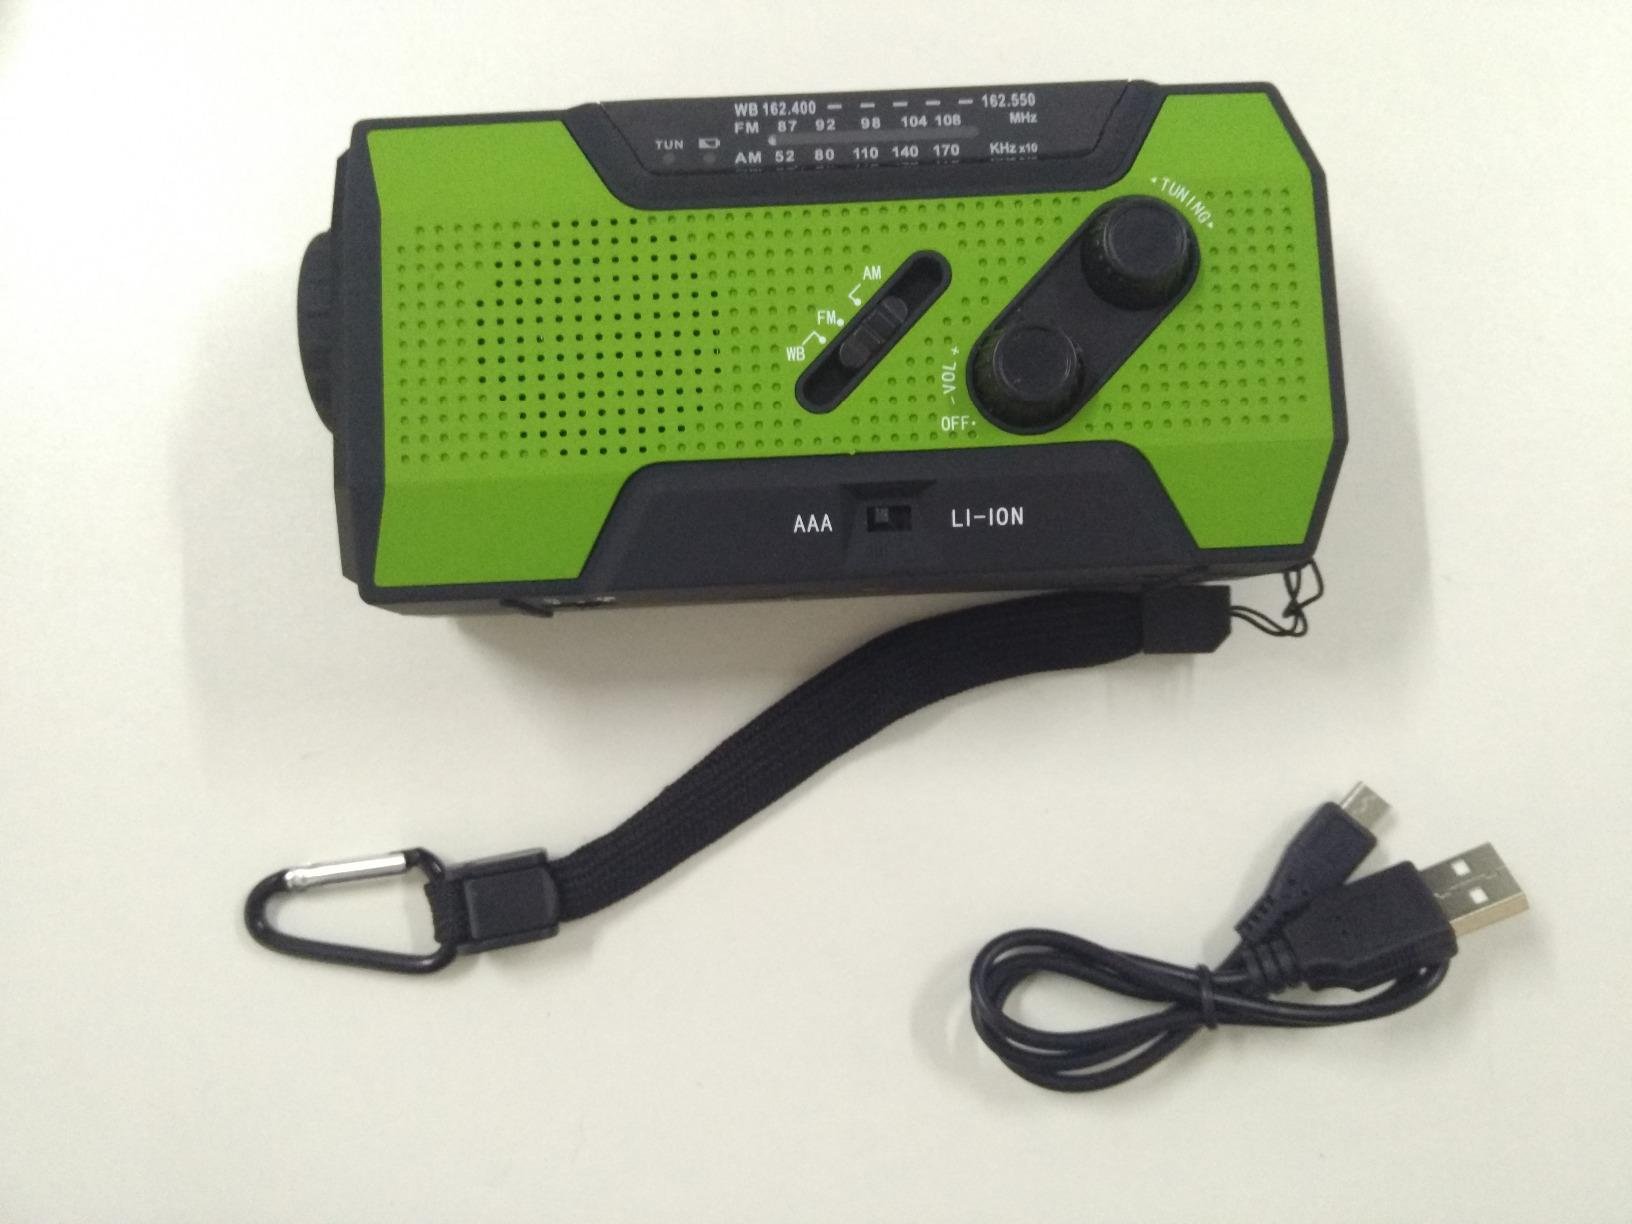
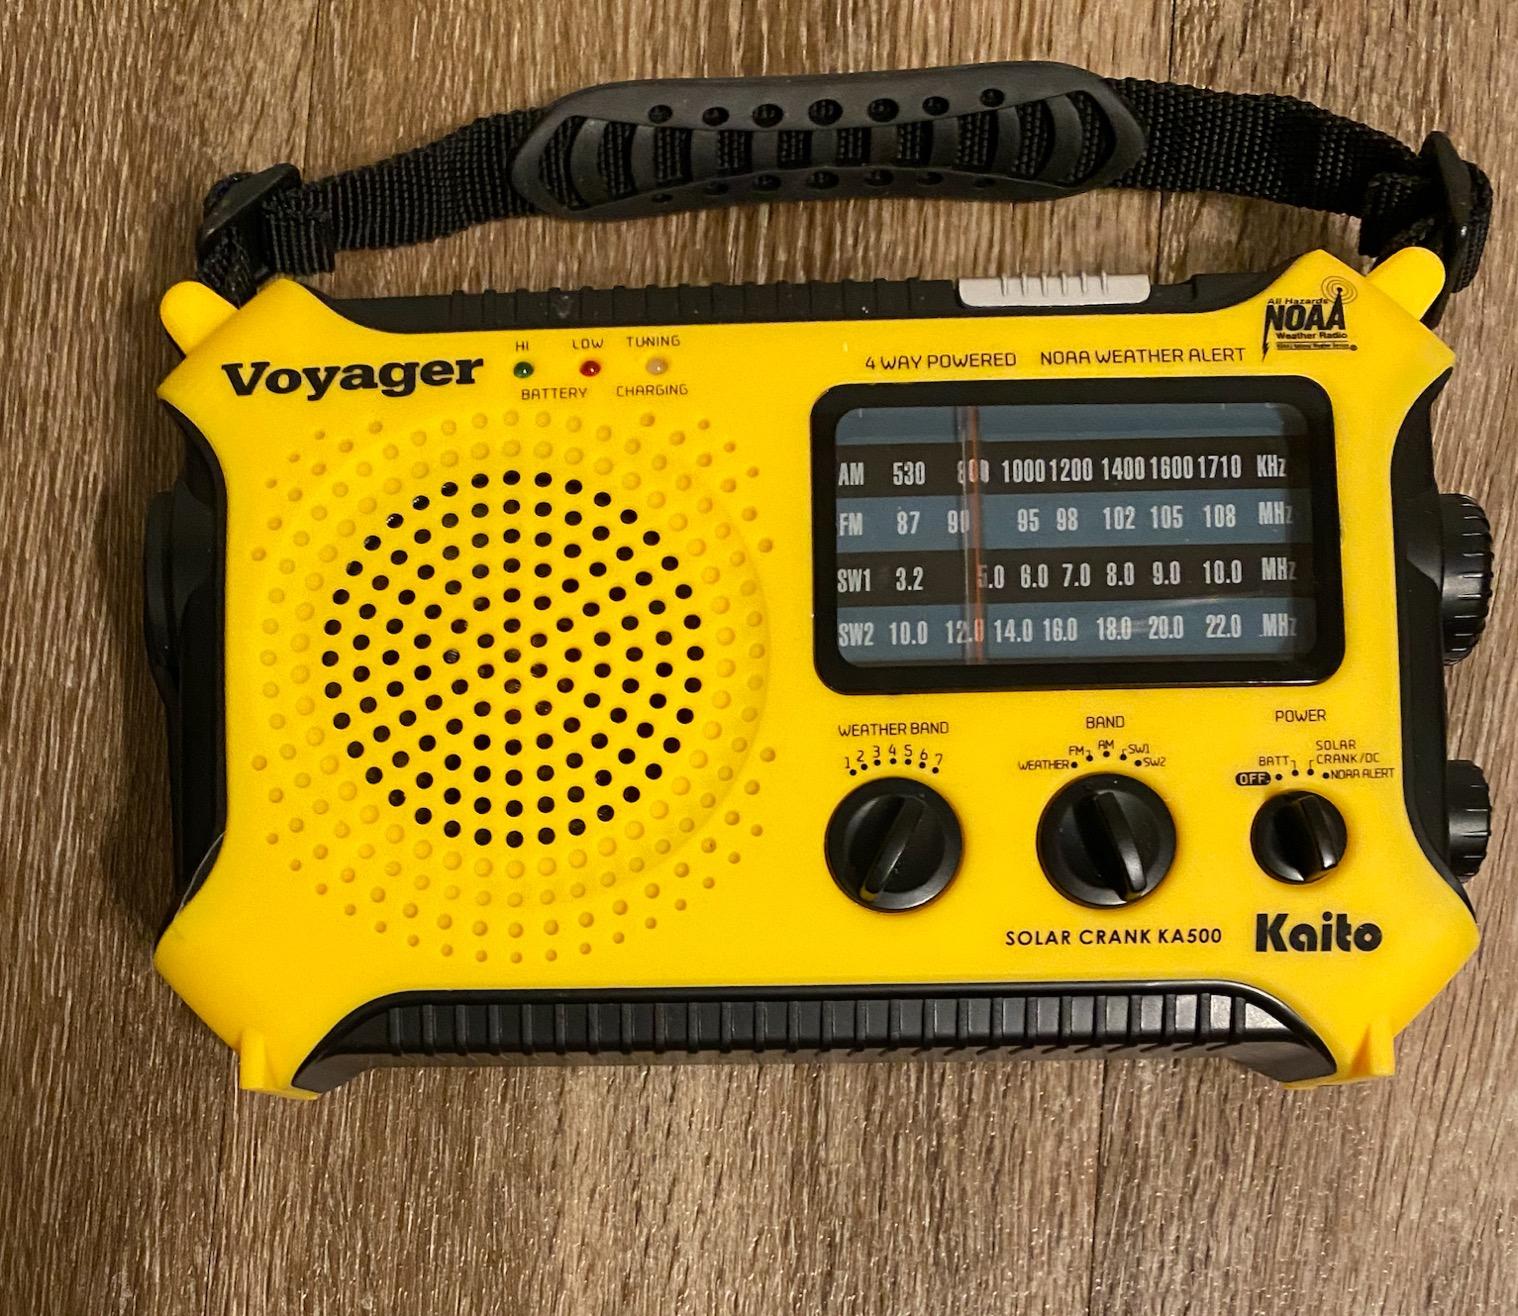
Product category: radio
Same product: no